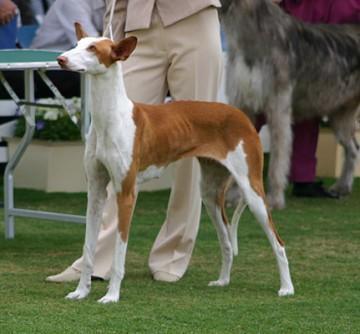
Ibizan_hound